Leopold Landau

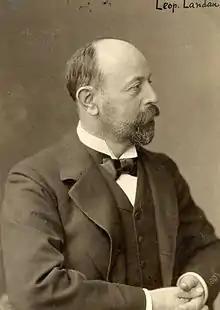

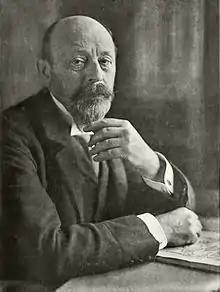

Leopold Landau (July 16, 1848 – December 28, 1920) was a German gynecologist born in Warsaw.